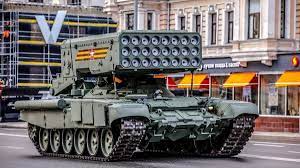
Label: TOS-1